Charles Pawsey

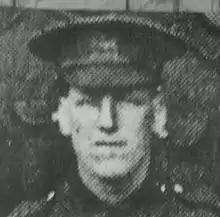
Corporal Charles Pawsey during World War I

Pawsey was born in Surbiton, Surrey, the second son of Charles James Pawsey and Ellen Edith Pawsey. His father was Paymaster In Chief of the Royal Navy. He was educated at Berkhamsted School and Wadham College, Oxford, where he graduated with a BA. He was commissioned into the Worcestershire Regiment in 1914 and won the Military Cross as a second lieutenant (temporary Lieutenant) in 1916 and bar as a second lieutenant (temporary captain) the next year. He was promoted captain in 1917 and relinquished his Territorial Army commission on 30 September 1921.